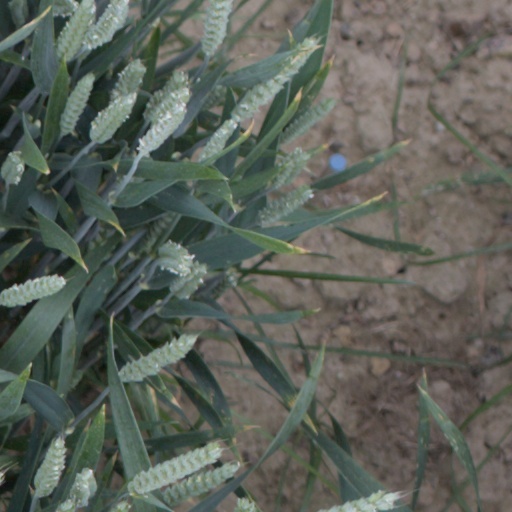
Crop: wheat